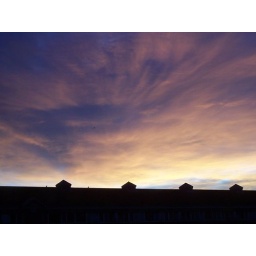
red sky in the morning 2